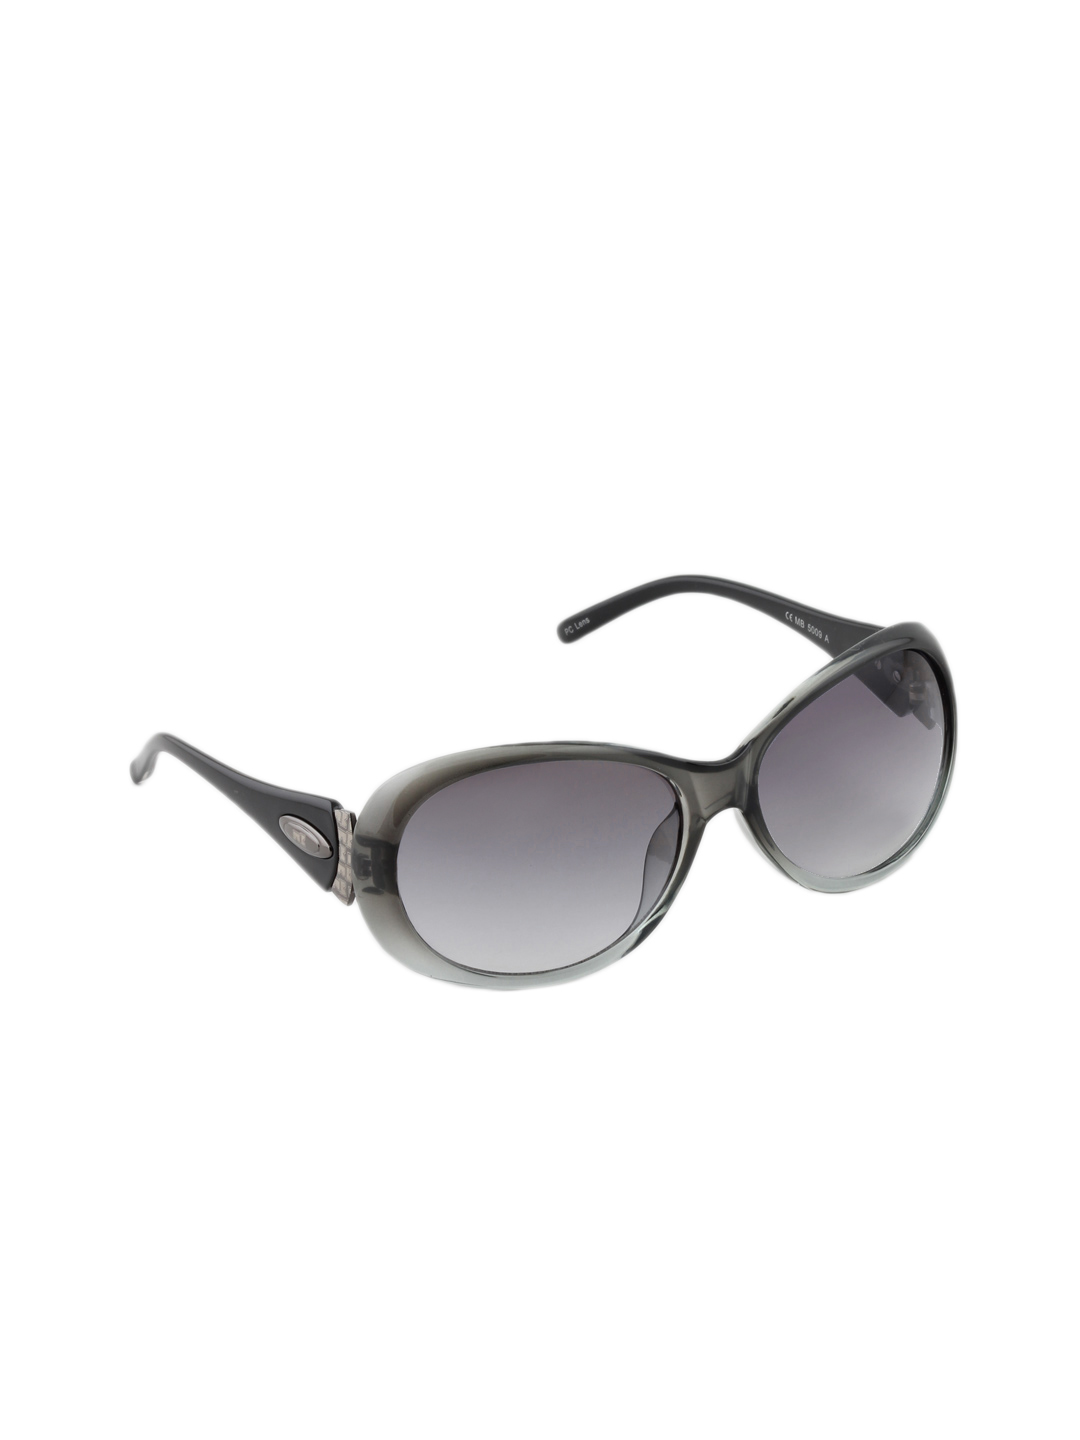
Miami Blues Women Sunglasses
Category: Accessories / Eyewear / Sunglasses
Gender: Women
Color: Grey
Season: Winter 2016
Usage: Casual